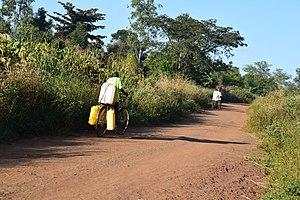
Le district d'Oyam est un district d'Ouganda. Sa capitale est Oyam.